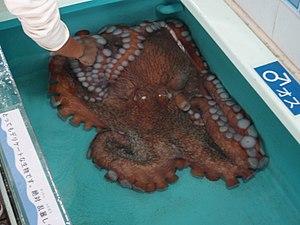
La pieuvre géante du Pacifique est une espèce de céphalopode de la famille des Octopodidae et vit surtout dans les eaux du Pacifique nord.